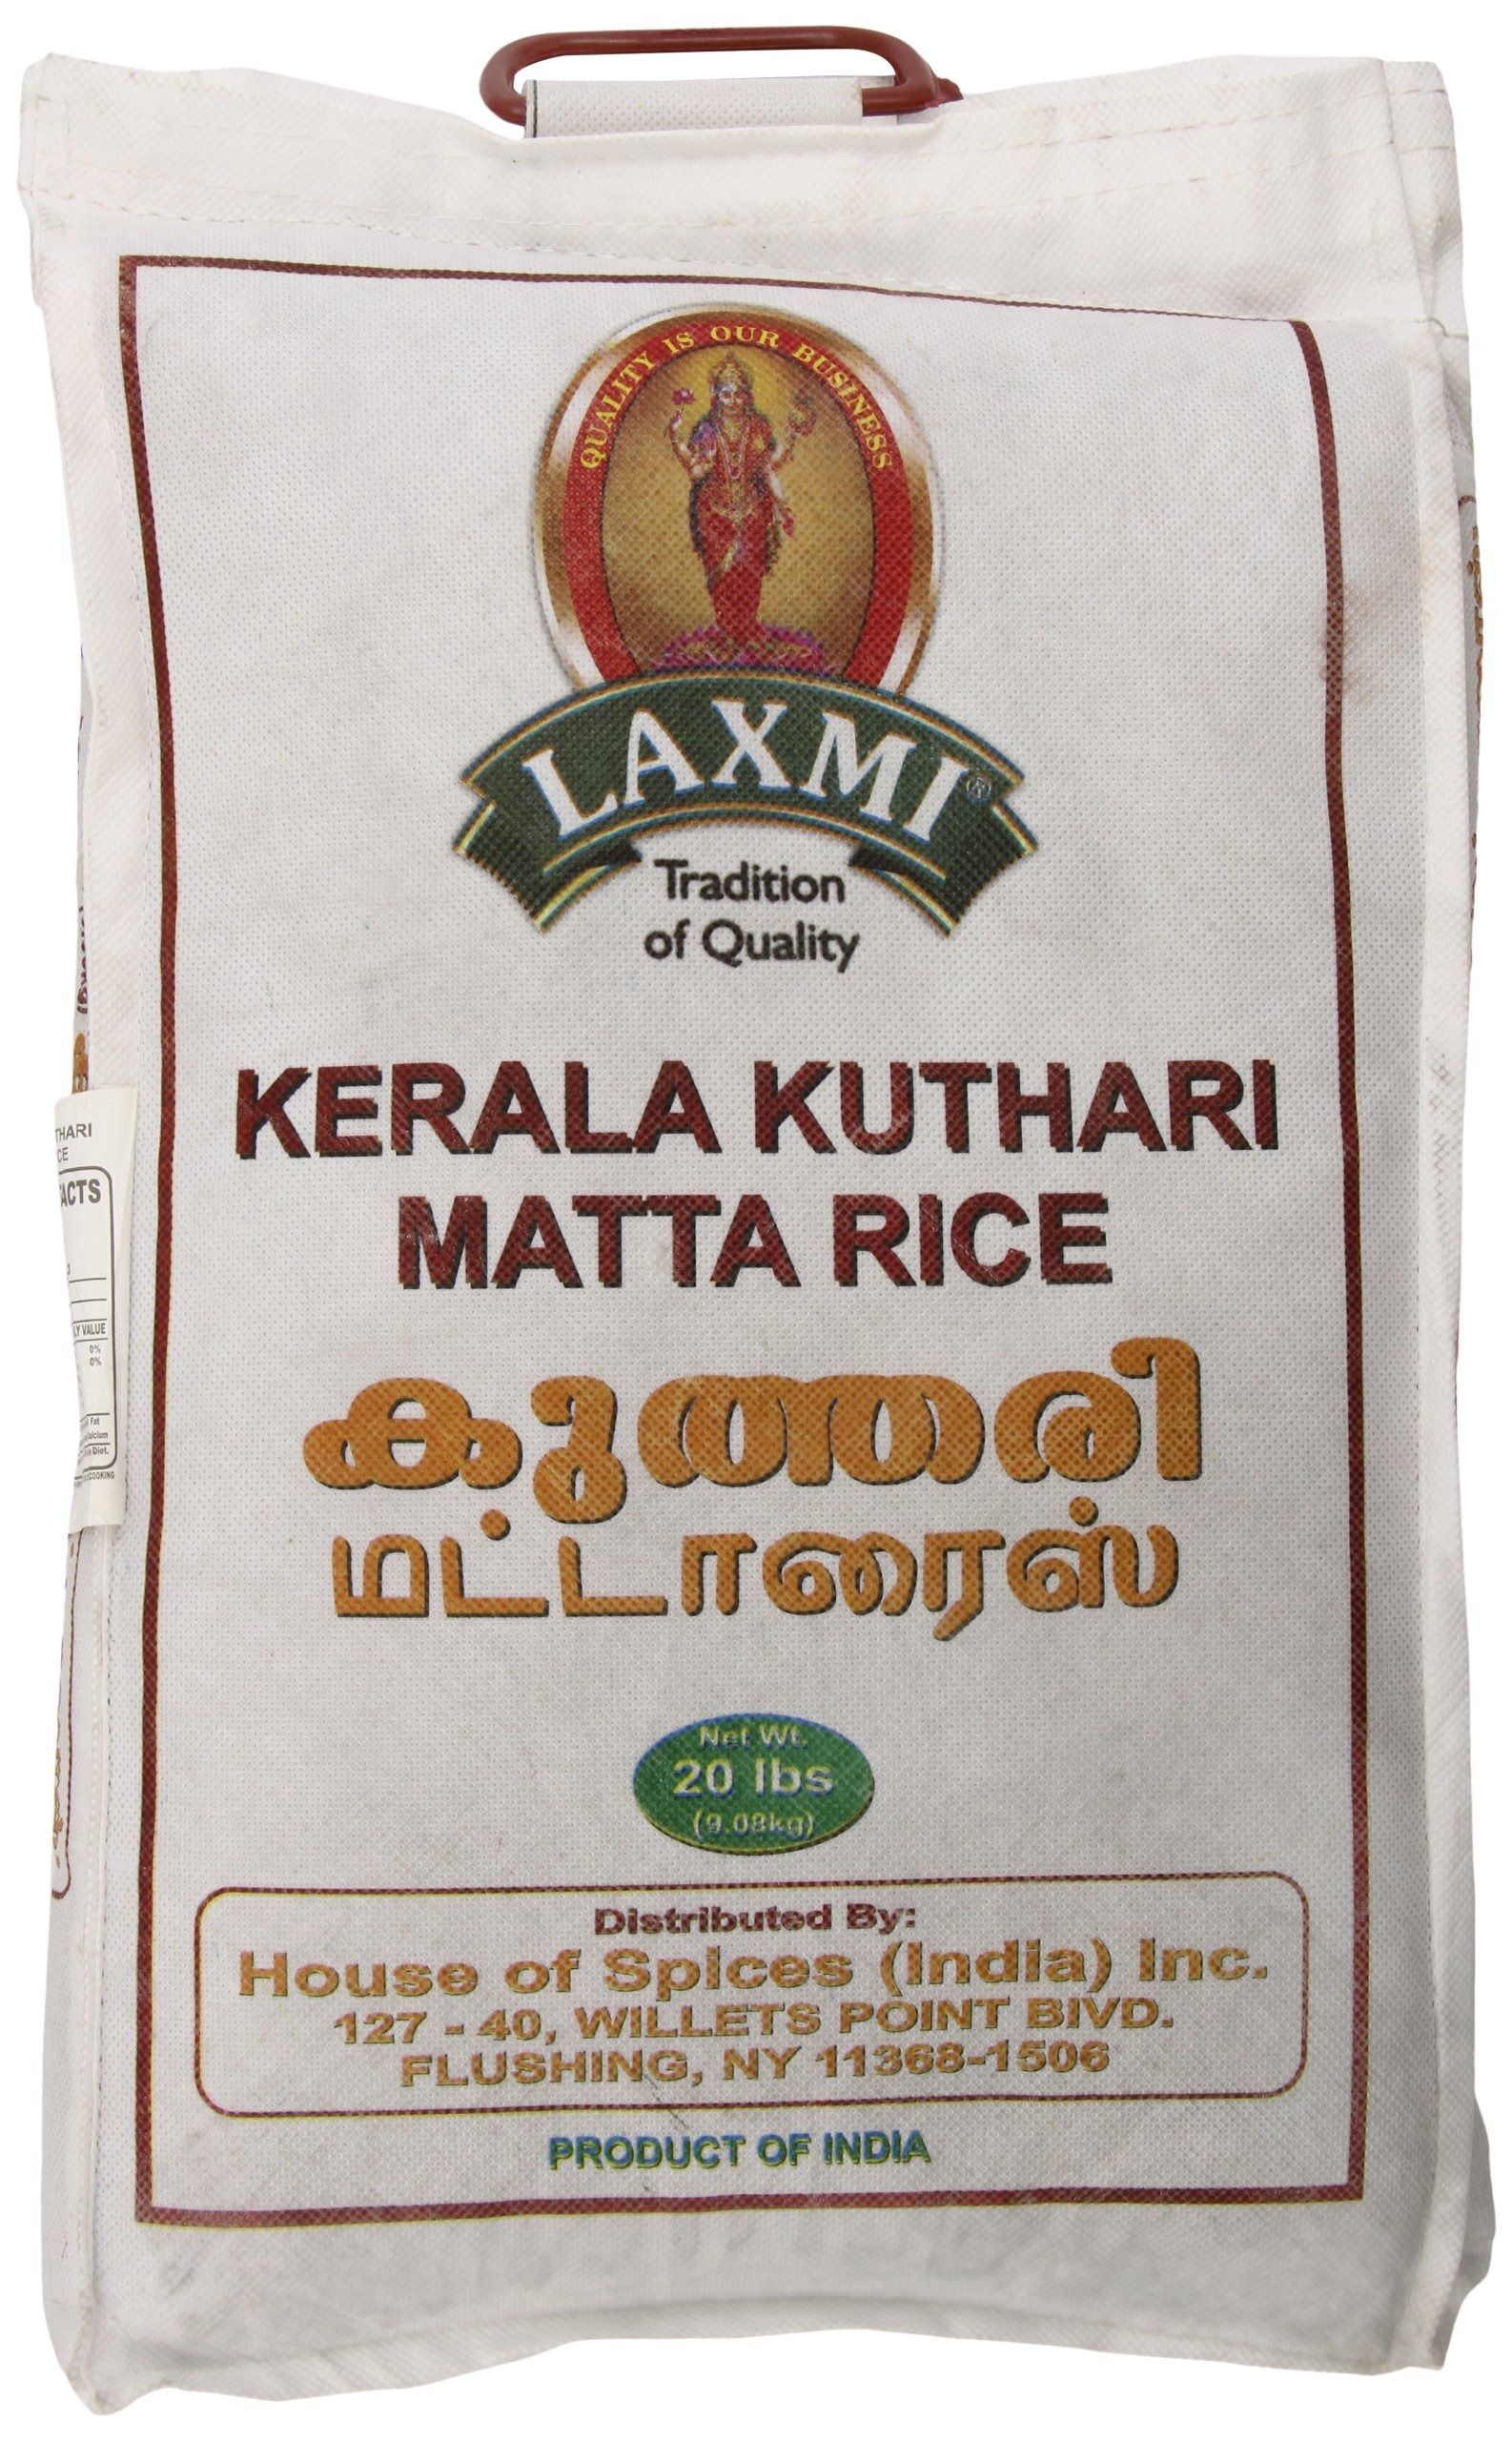
Item Name: Laxmi All-Natural Kerala Kuthara Matta Rice, 20 Pound
Bullet Point 1: Laxmi Kerala Kuthara Matta Rice renowned for a delicious taste and heady aroma.
Bullet Point 2: A staple in all kinds of Indian cuisine, Laxmi Kerala Kuthara Matta Rice accommodates curry and sauce with a special grace and poise, and sets the table for a delicious, balanced feast.
Bullet Point 3: House of Spices Kerala Kuthara Matta Rice is an all natural food product that is guaranteed fresh. Our Kerala Kuthara Matta Rice is of the highest quality and will be a delightful addition to any meal.
Bullet Point 4: Our 20lb Kerala Kuthara Matta Rice is conveniently sized for home cooking! House of Spices has all of the Traditional Indian Spices and food products you need to get cooking.
Bullet Point 5: At House of Spices, spreading Indian food culture through quality products and family recipes is our company goal! Our authentic Indian Cooking spices are of the best quality and will bring intense flavor and vitality to your dinner table. Whether you're looking for traditional Indian spices and food products to create an exotic dinner, or simply wanting to indulge your nostalgia and make a dinner with all of the familiar flavors of home, House of Spices has the ingredients you need!
Value: 20.0
Unit: pound

Price: 55.99